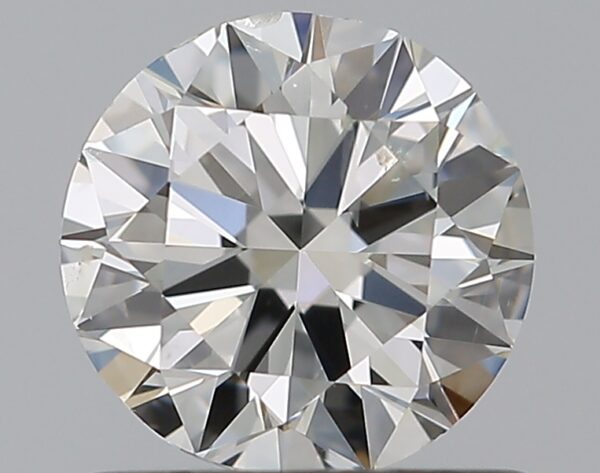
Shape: round
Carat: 0.7
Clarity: SI2
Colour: H
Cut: VG
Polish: EX
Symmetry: GD
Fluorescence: F
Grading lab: GIA
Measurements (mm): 5.61 x 5.69 x 3.46